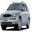
Label: automobile